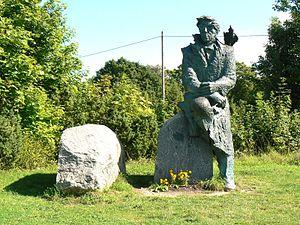
Koguva est un village de l'île de Muhu. Le village appartient à la Commune de Muhu dans le Comté de Saare en Estonie. En 2000, Koguva avait 30 habitants.
Juhan Smuul est un écrivain soviétique estonien. Jusqu'en 1954 il utilise le pseudo de Johannes Juhan Smuul. Smuul est l'écrivain officiel du régime soviétique en Estonie. Membre du PCUS depuis 1950. En 1965, il est nommé écrivain du peuple de la République socialiste soviétique d'Estonie.